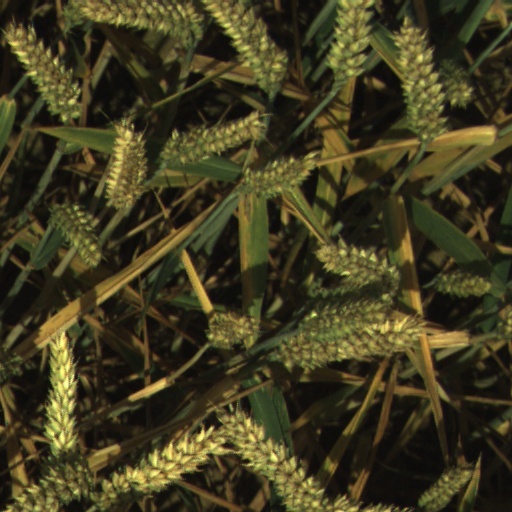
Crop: wheat